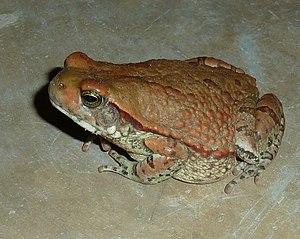
Schismaderma carens, unique représentant du genre Schismaderma, est une espèce d'amphibiens de la famille des Bufonidae.